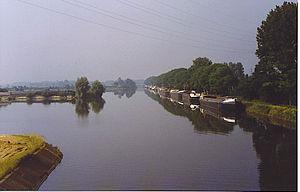
Le Zuid-Willemsvaart à Rekem.
Le Zuid-Willemsvaart est un canal qui sert comme raccourci et itinéraire alternatif entre la Meuse belge près de Maastricht et sa partie brabançonne près de Bois-le-Duc. Le canal traverse les provinces du Limbourg néerlandais, du Limbourg belge et du Brabant-Septentrional.